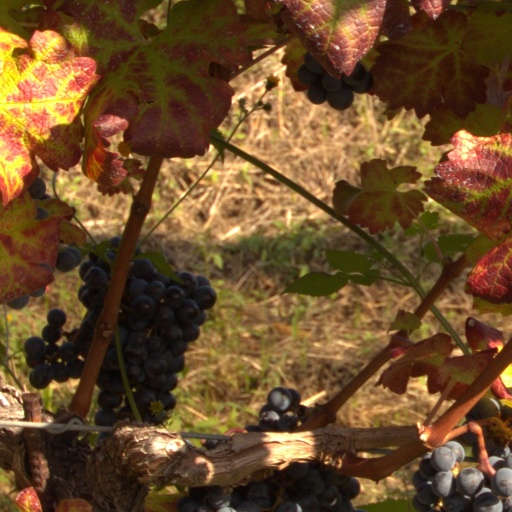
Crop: grape